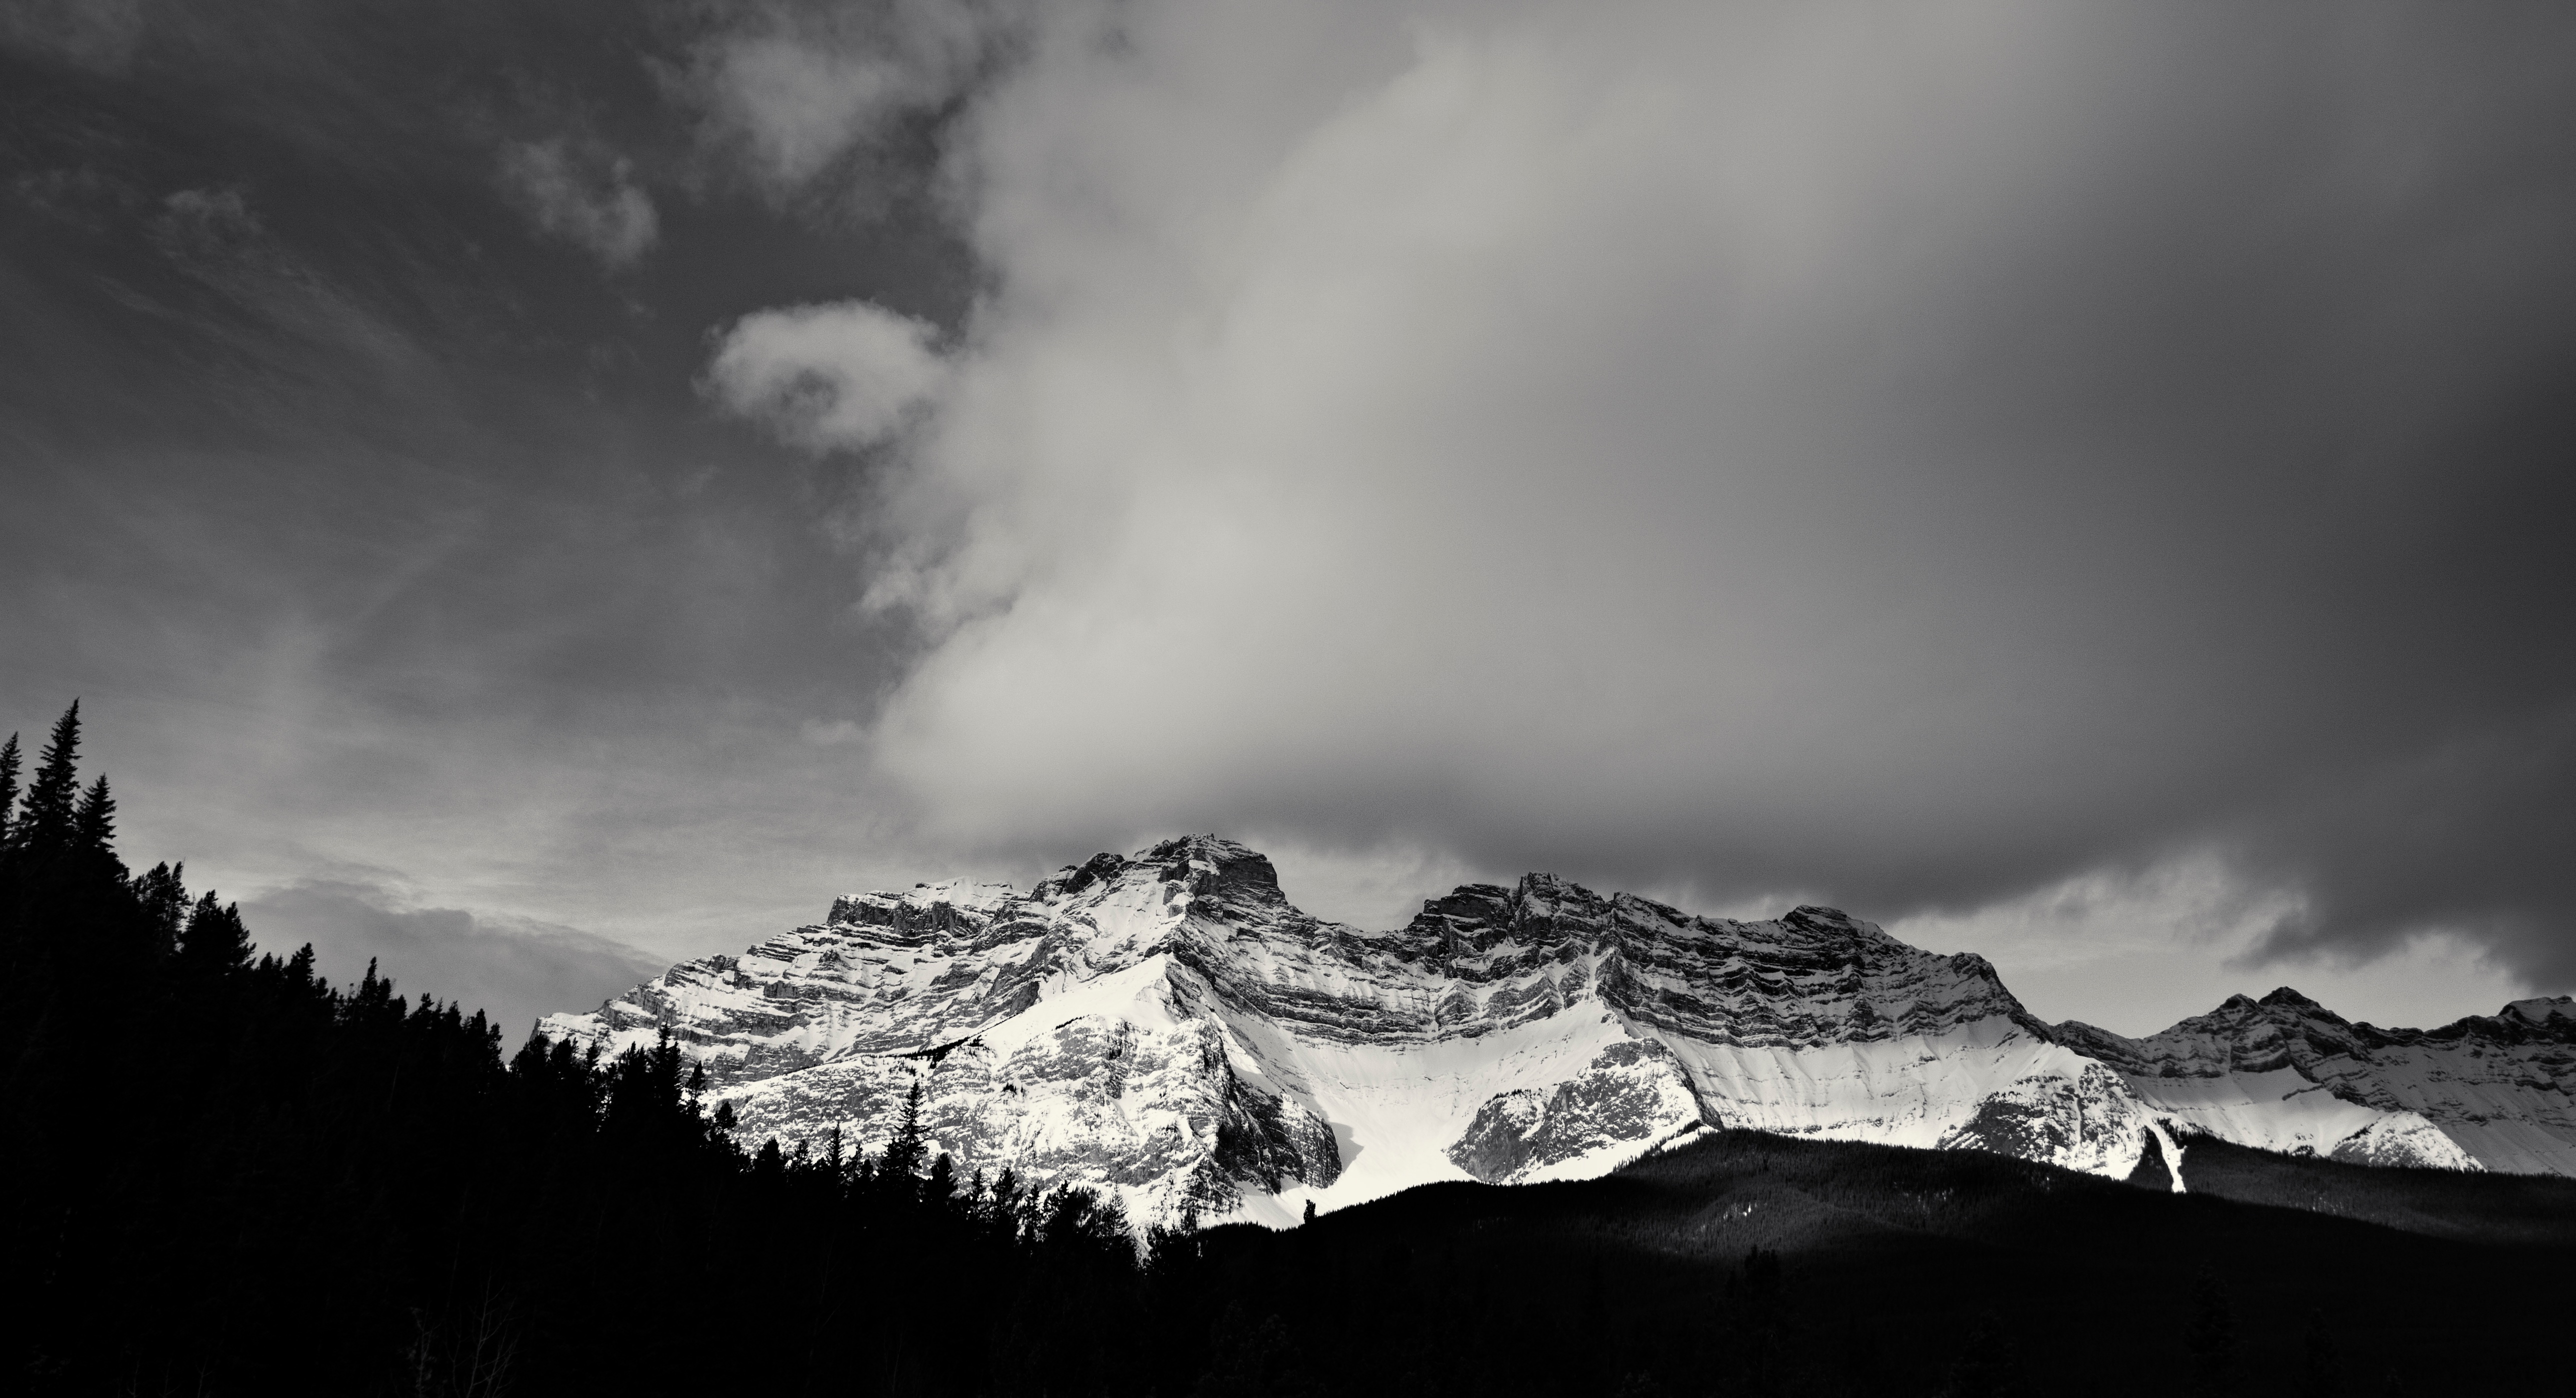
nature, mountain, snow, cloud, black and white, sky, atmosphere, mountain range, weather, darkness, monochrome, landform, meteorological phenomenon, monochrome photography, geographical feature, atmospheric phenomenon, mountainous landforms, geological phenomenon